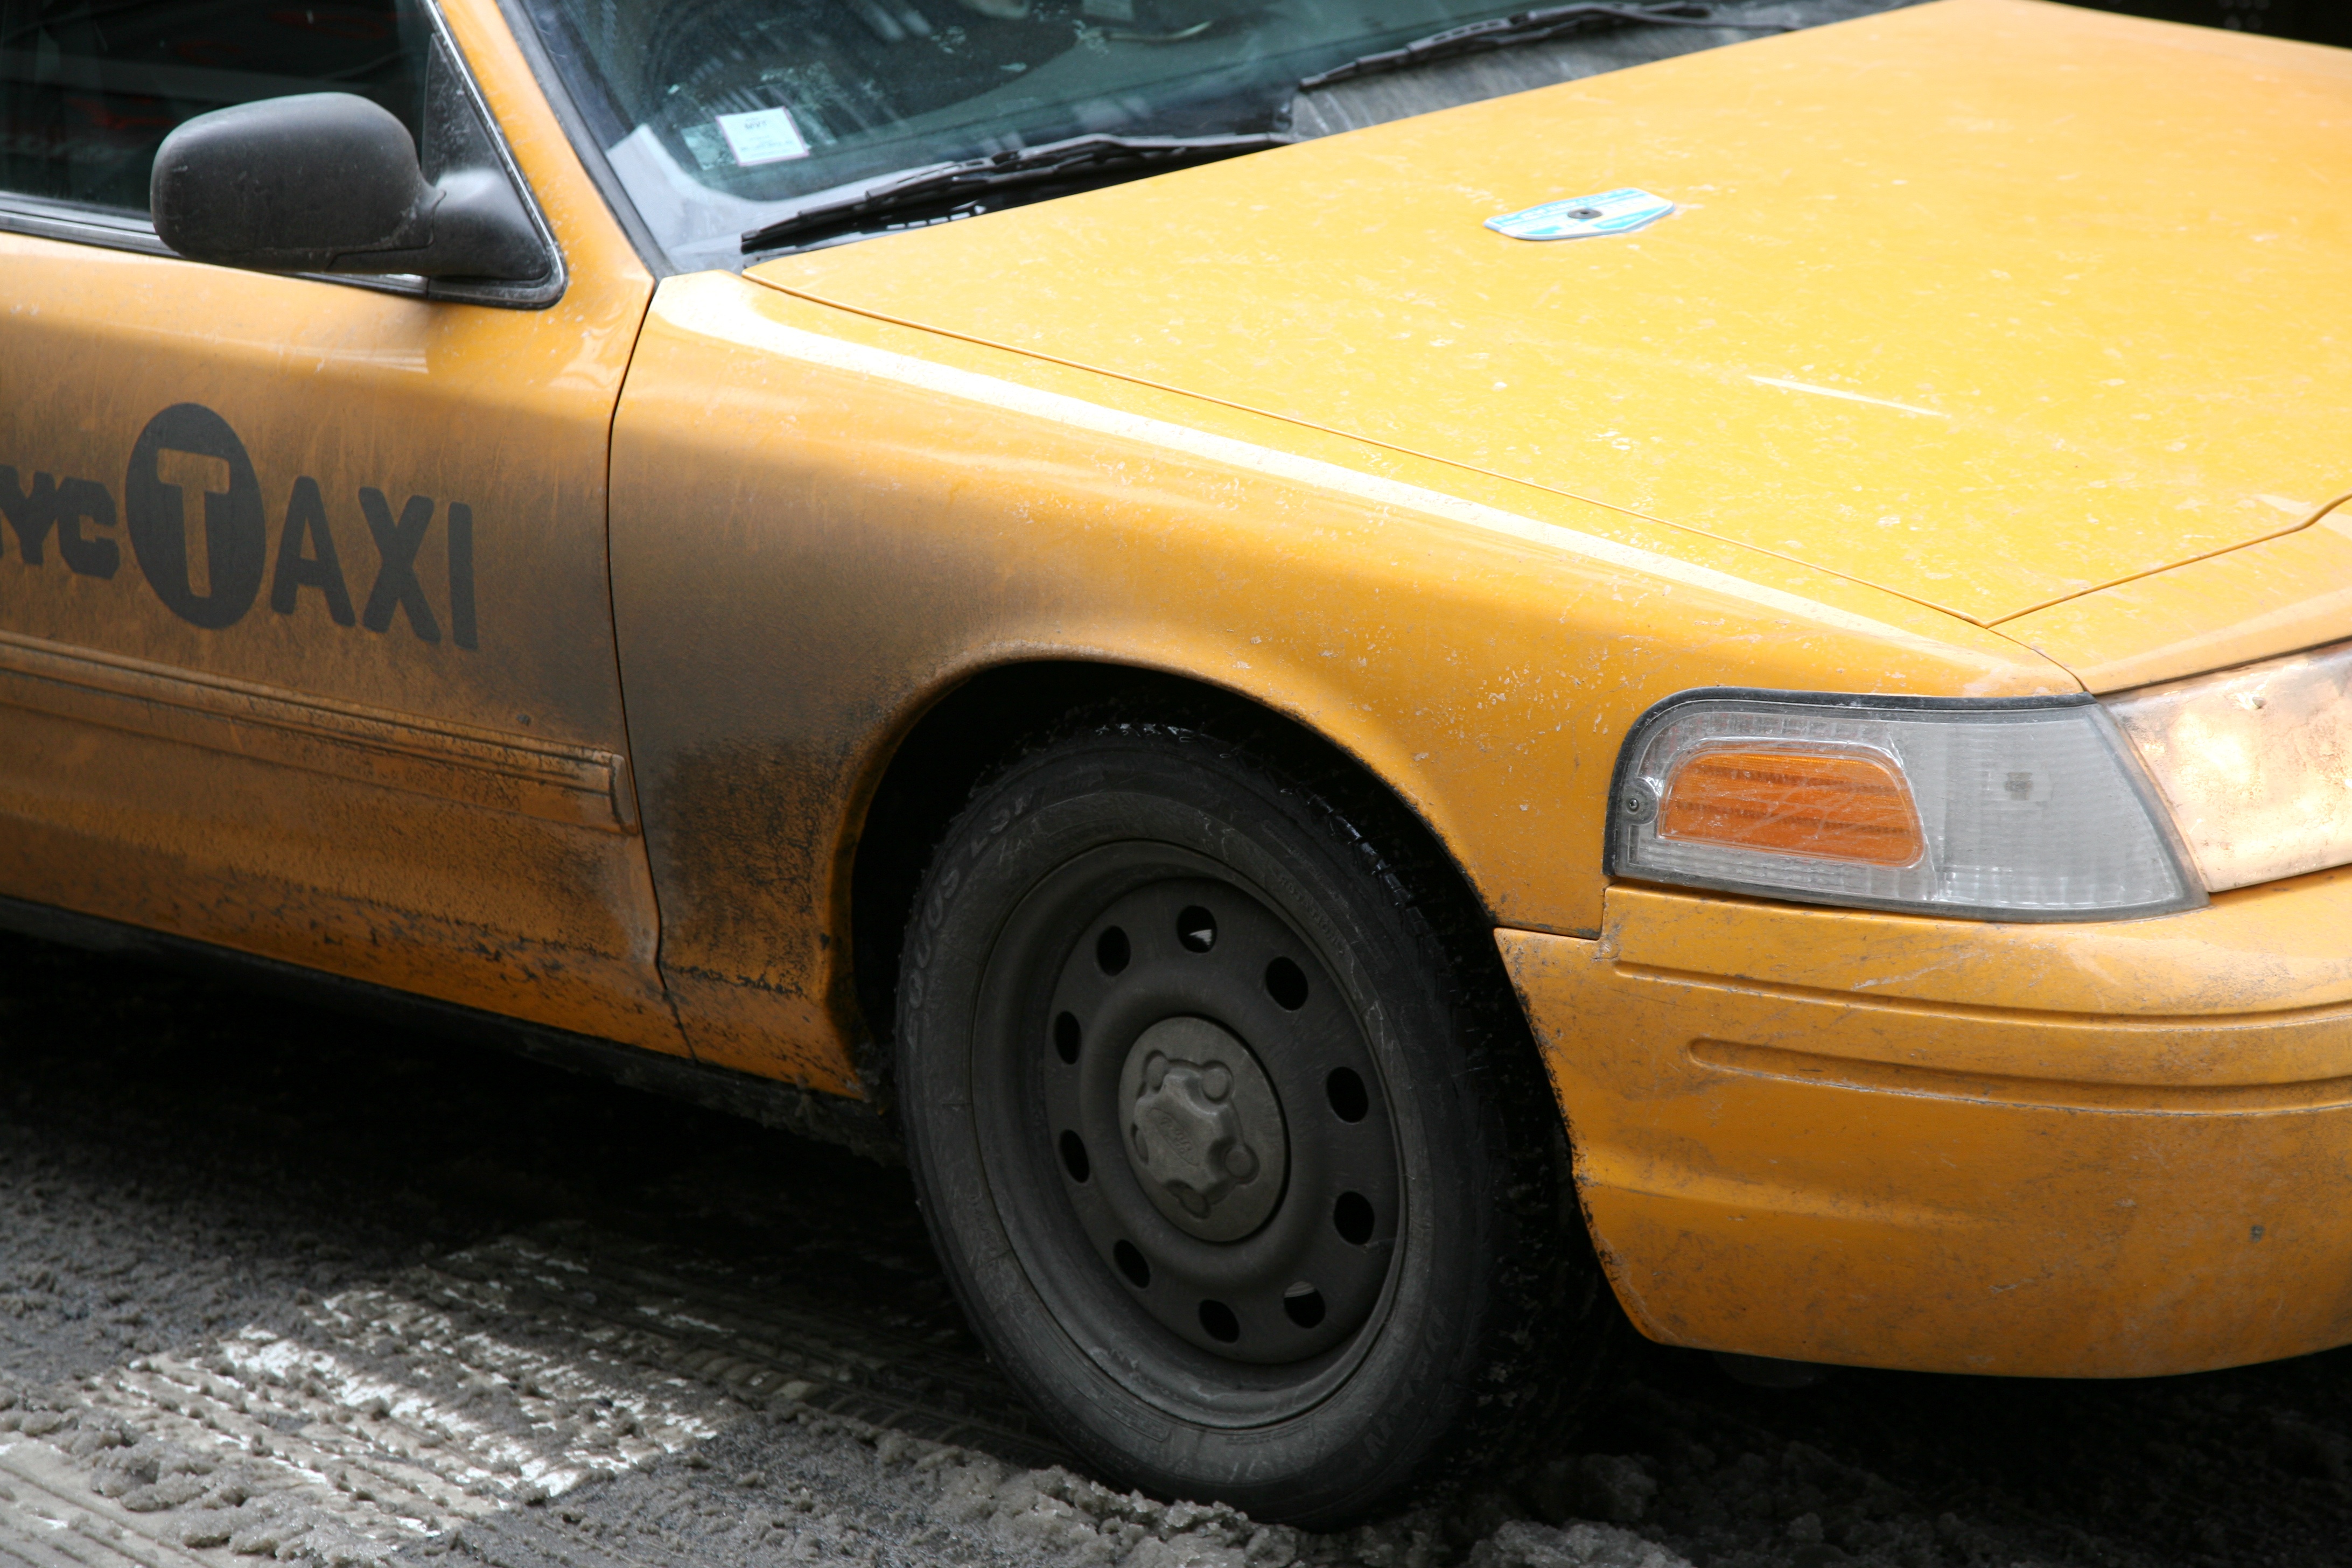
car, manhattan, taxi, cab, vehicle, nyc, ford, newyork, newyorkcity, sedan, ny, midtown, nyctaxi, midtownwest, police car, land vehicle, automobile make, automotive exterior, compact car, luxury vehicle, ford crown victoria, ford crown victoria police interceptor, full size car